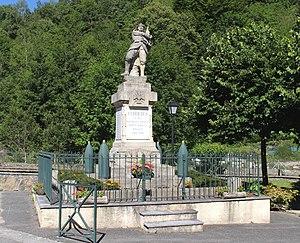
Monument aux morts de Ferrières (Hautes-Pyrénées)
Ferrières est une commune française située dans le département des Hautes-Pyrénées, en région Occitanie.